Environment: real
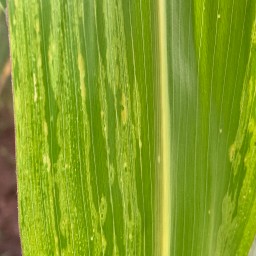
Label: lethal_necrosis